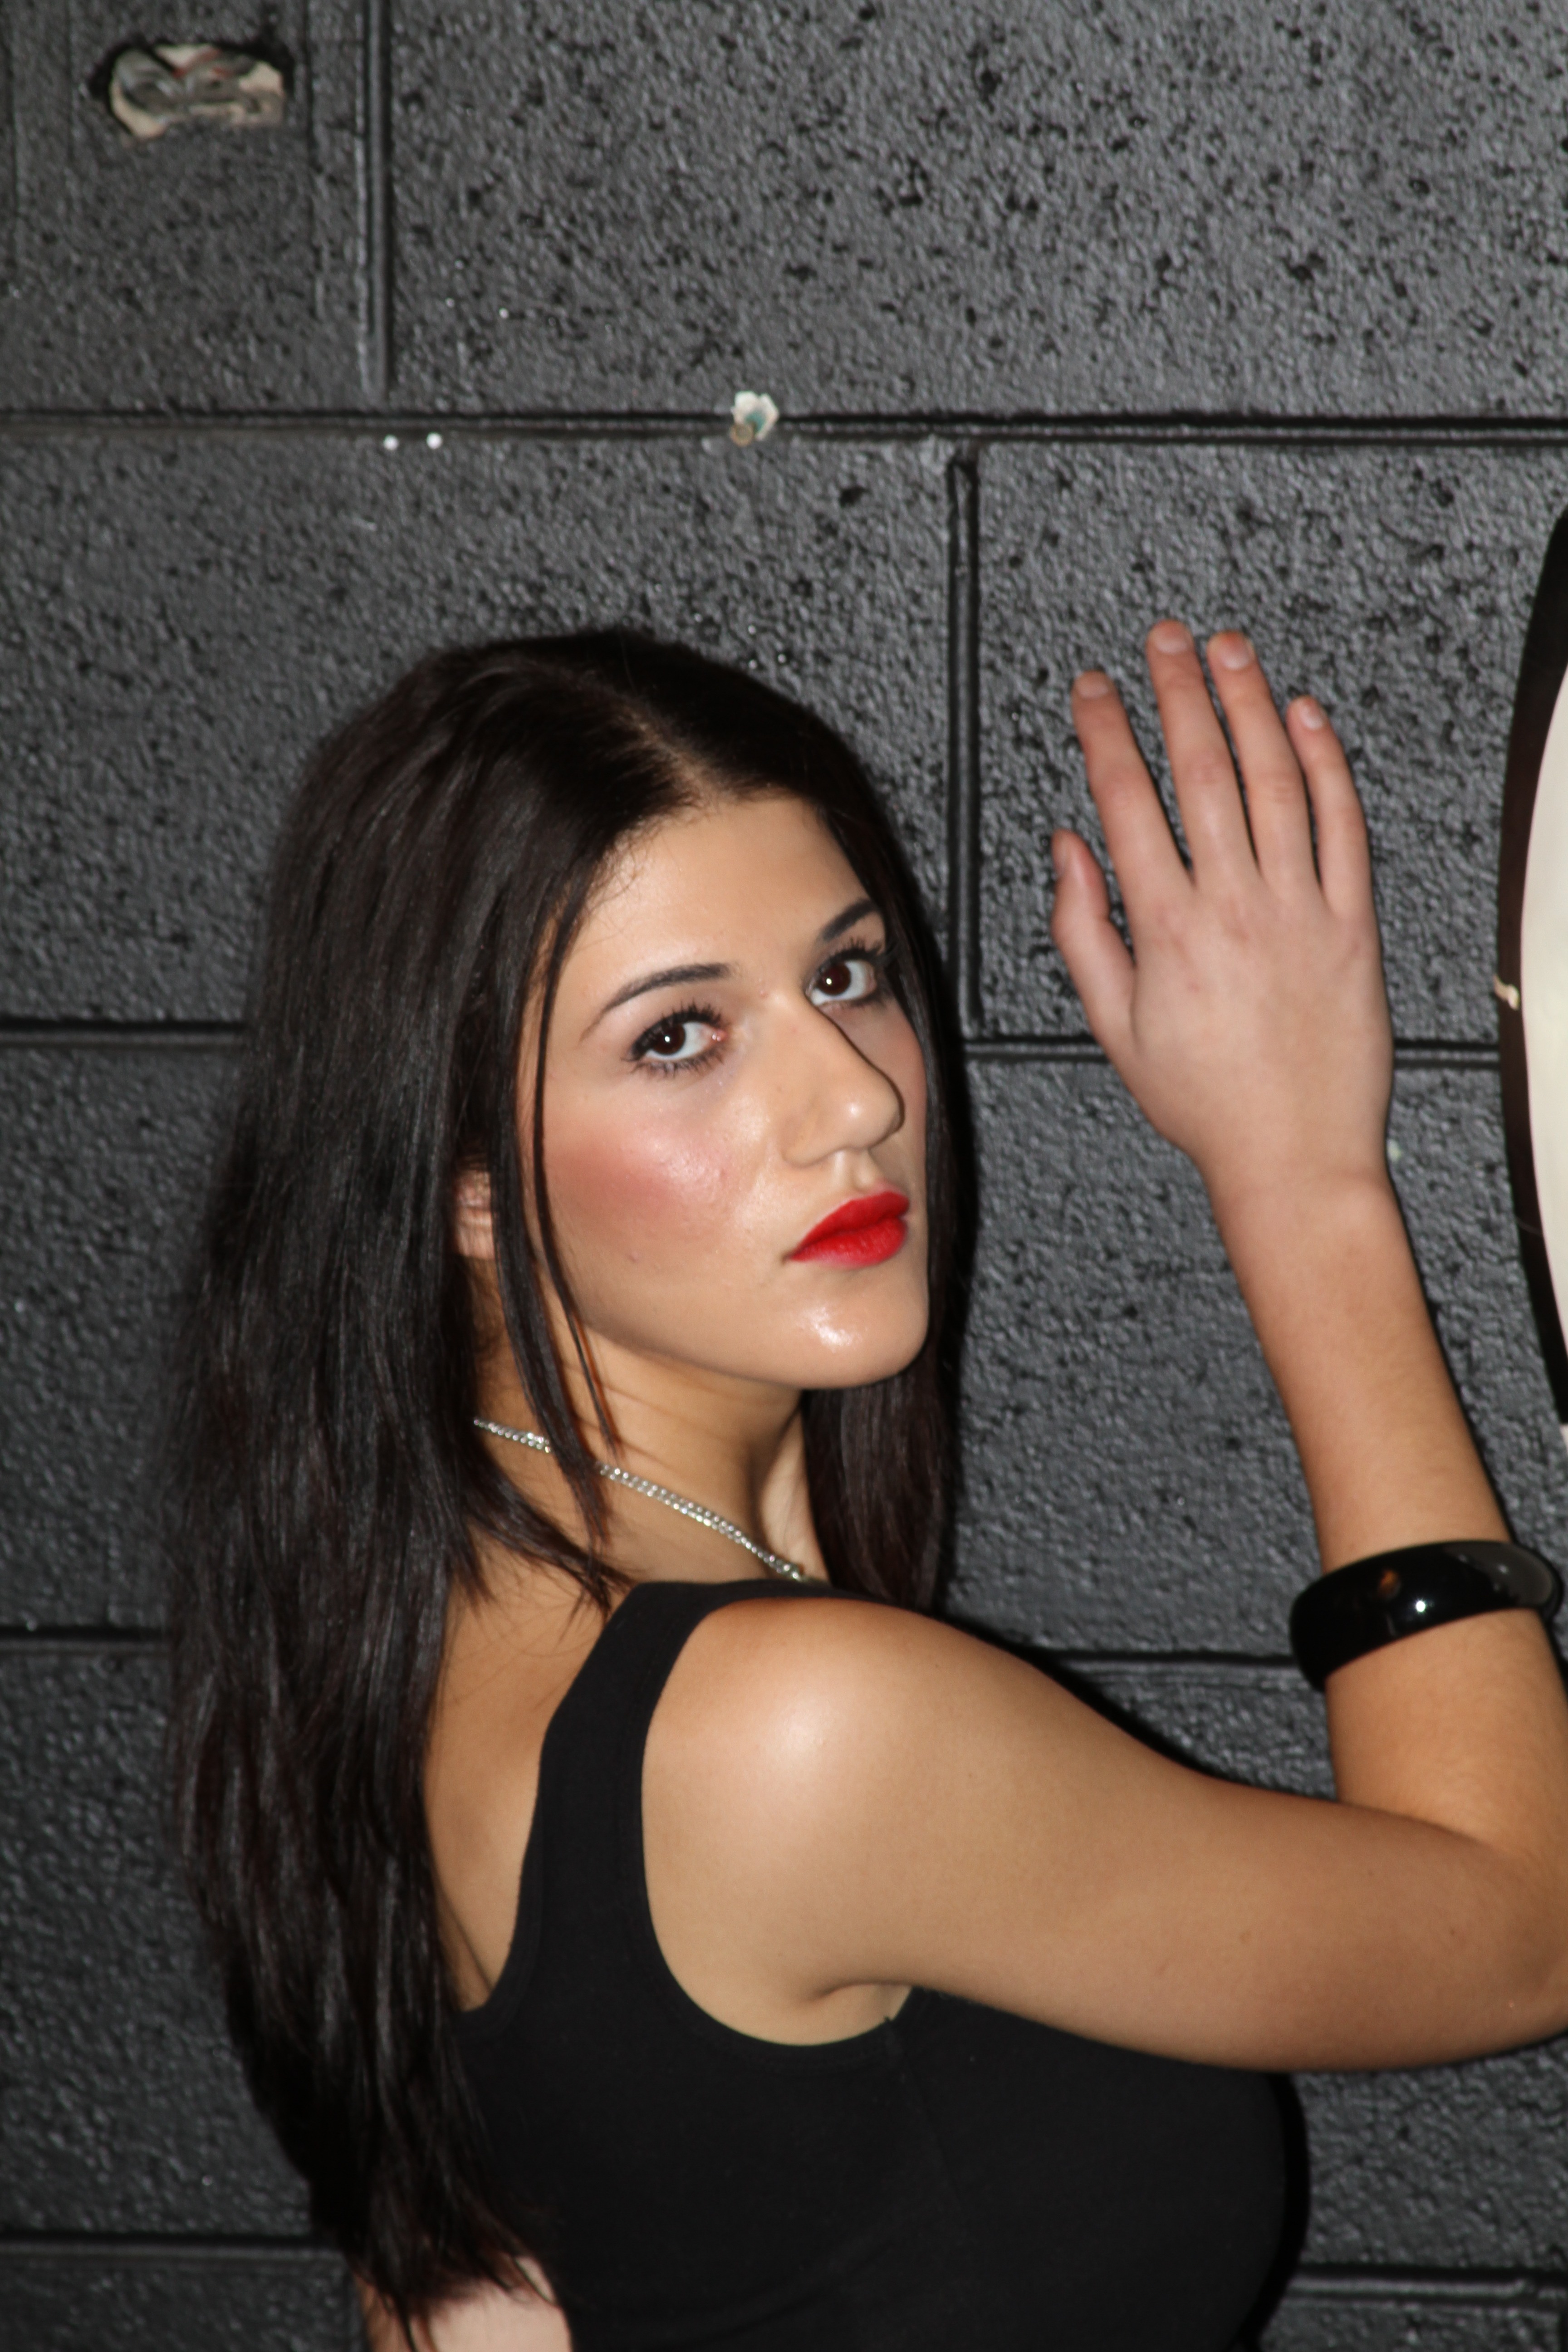
hand, person, girl, woman, hair, photography, wall, leg, standing, singer, mystery, portrait, model, fashion, clothing, black, lady, hairstyle, long hair, human body, black hair, face, thigh, look, pose, beauty, abdomen, photo shoot, brown hair, portrait photography, art model, supermodel